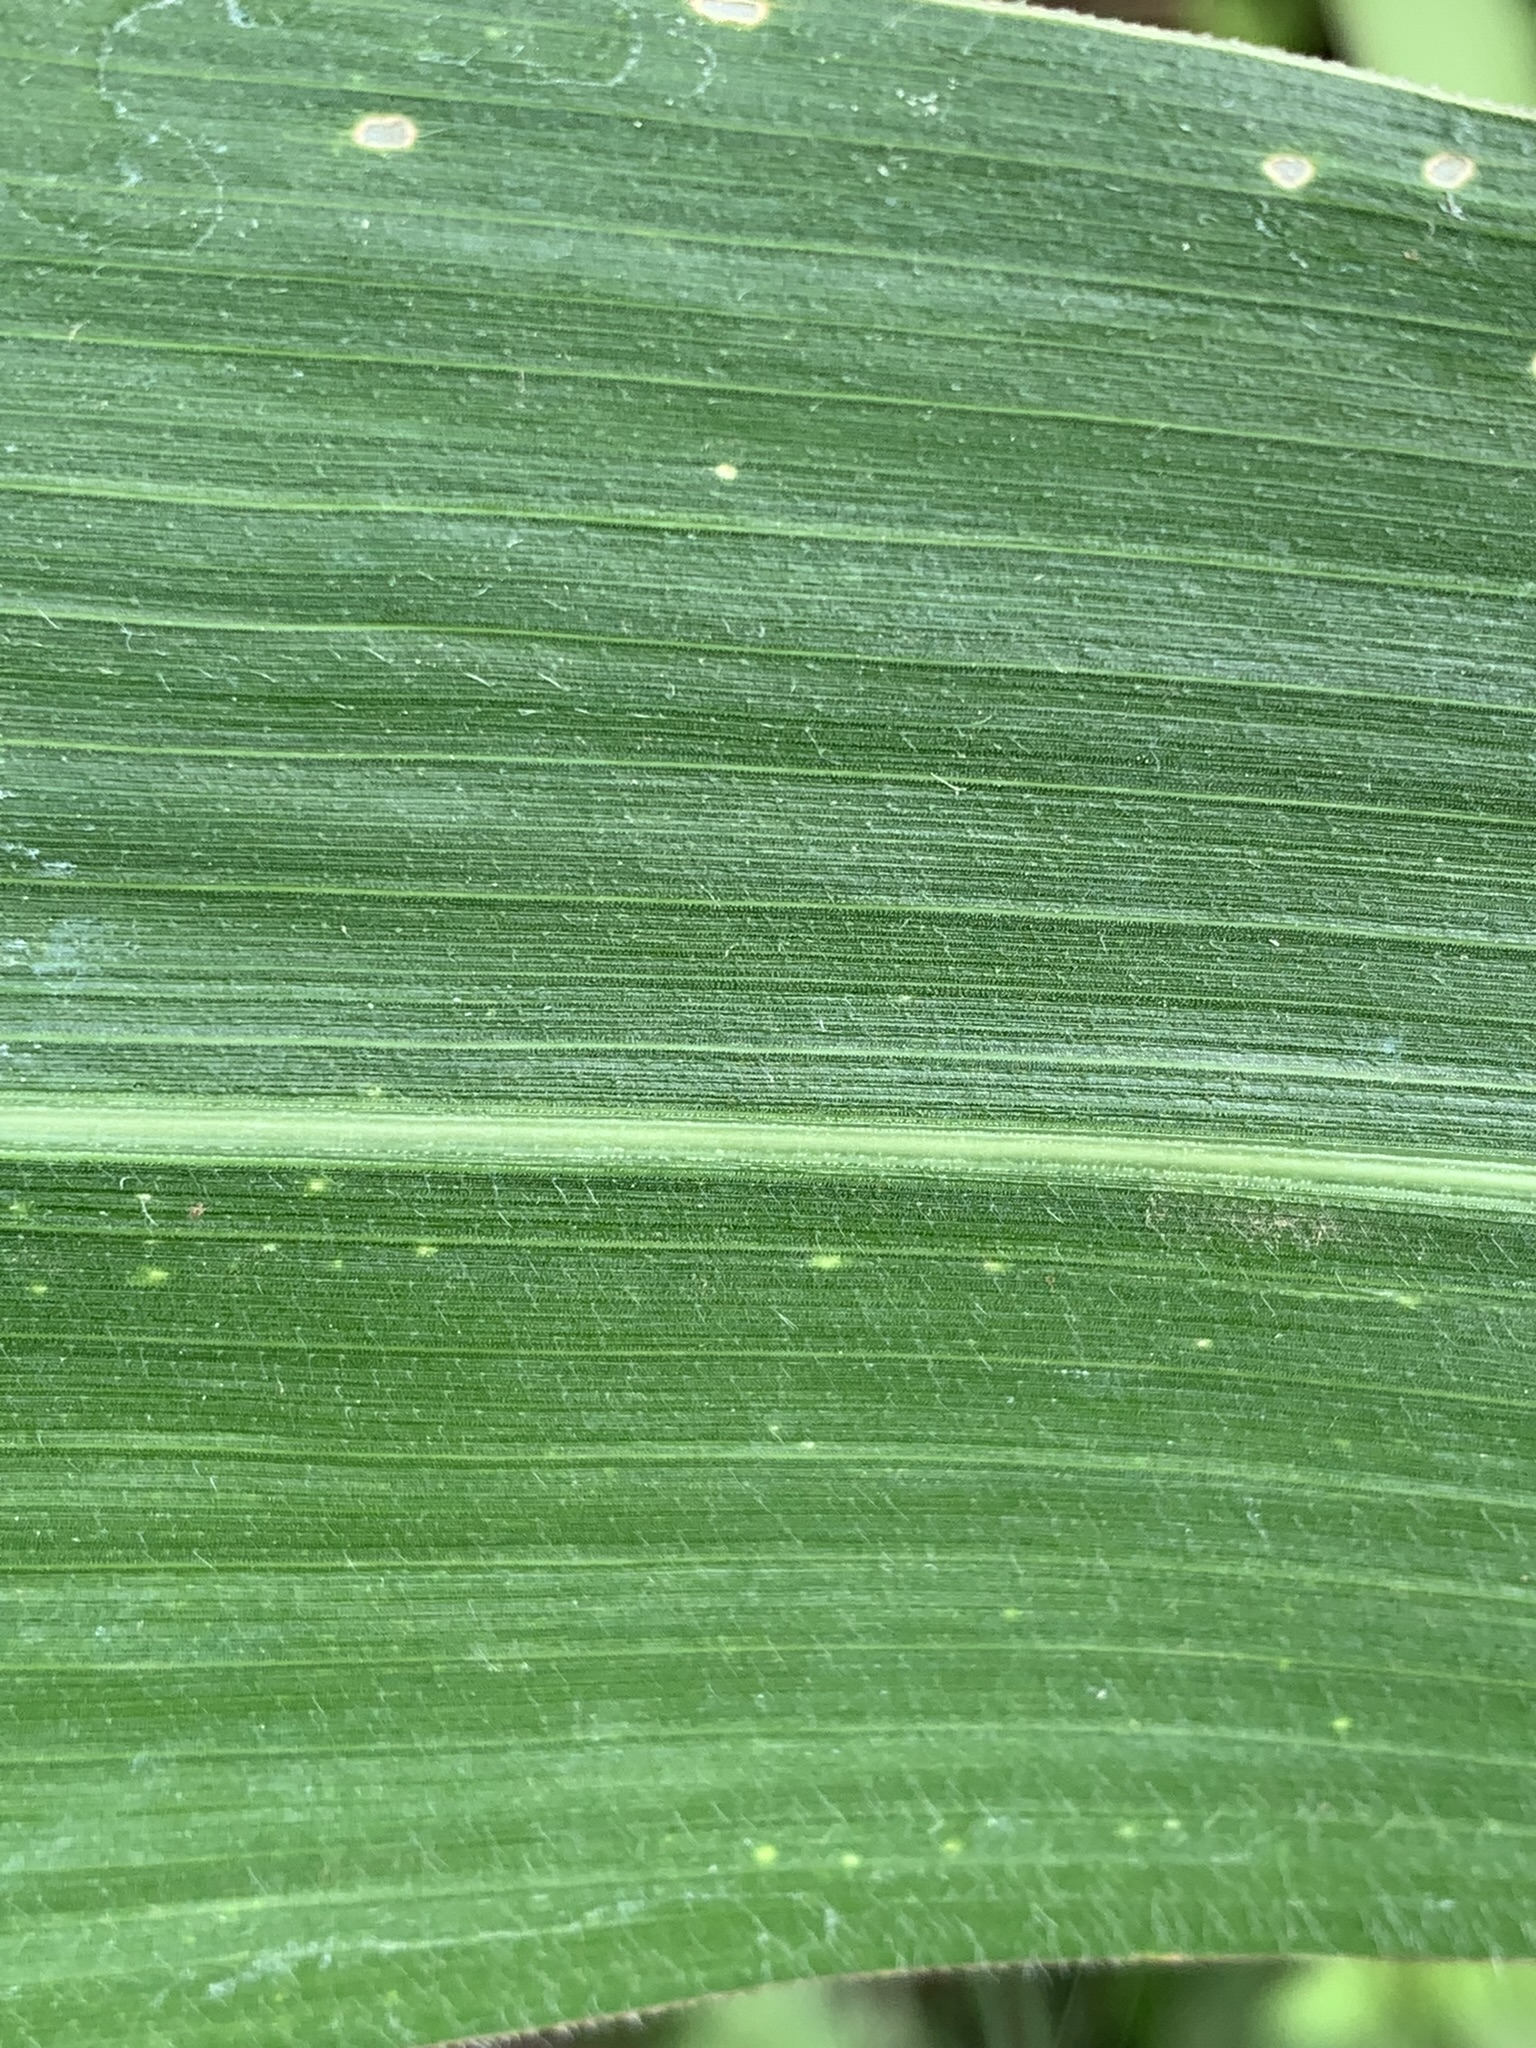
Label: Healthy